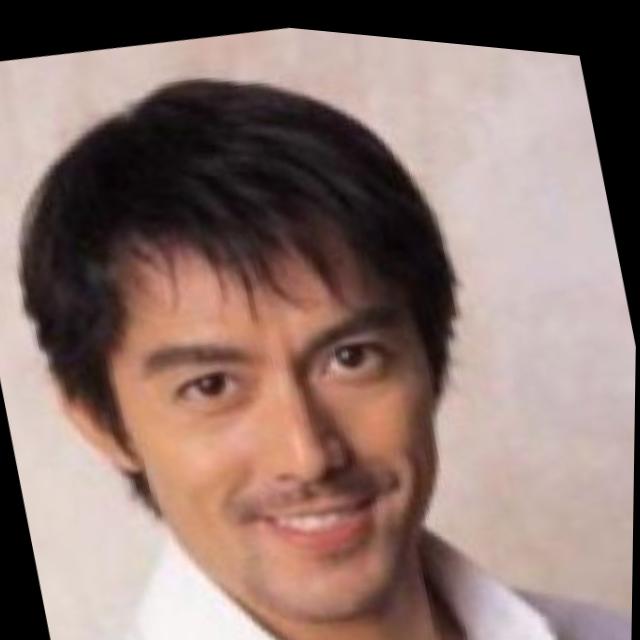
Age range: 21-44